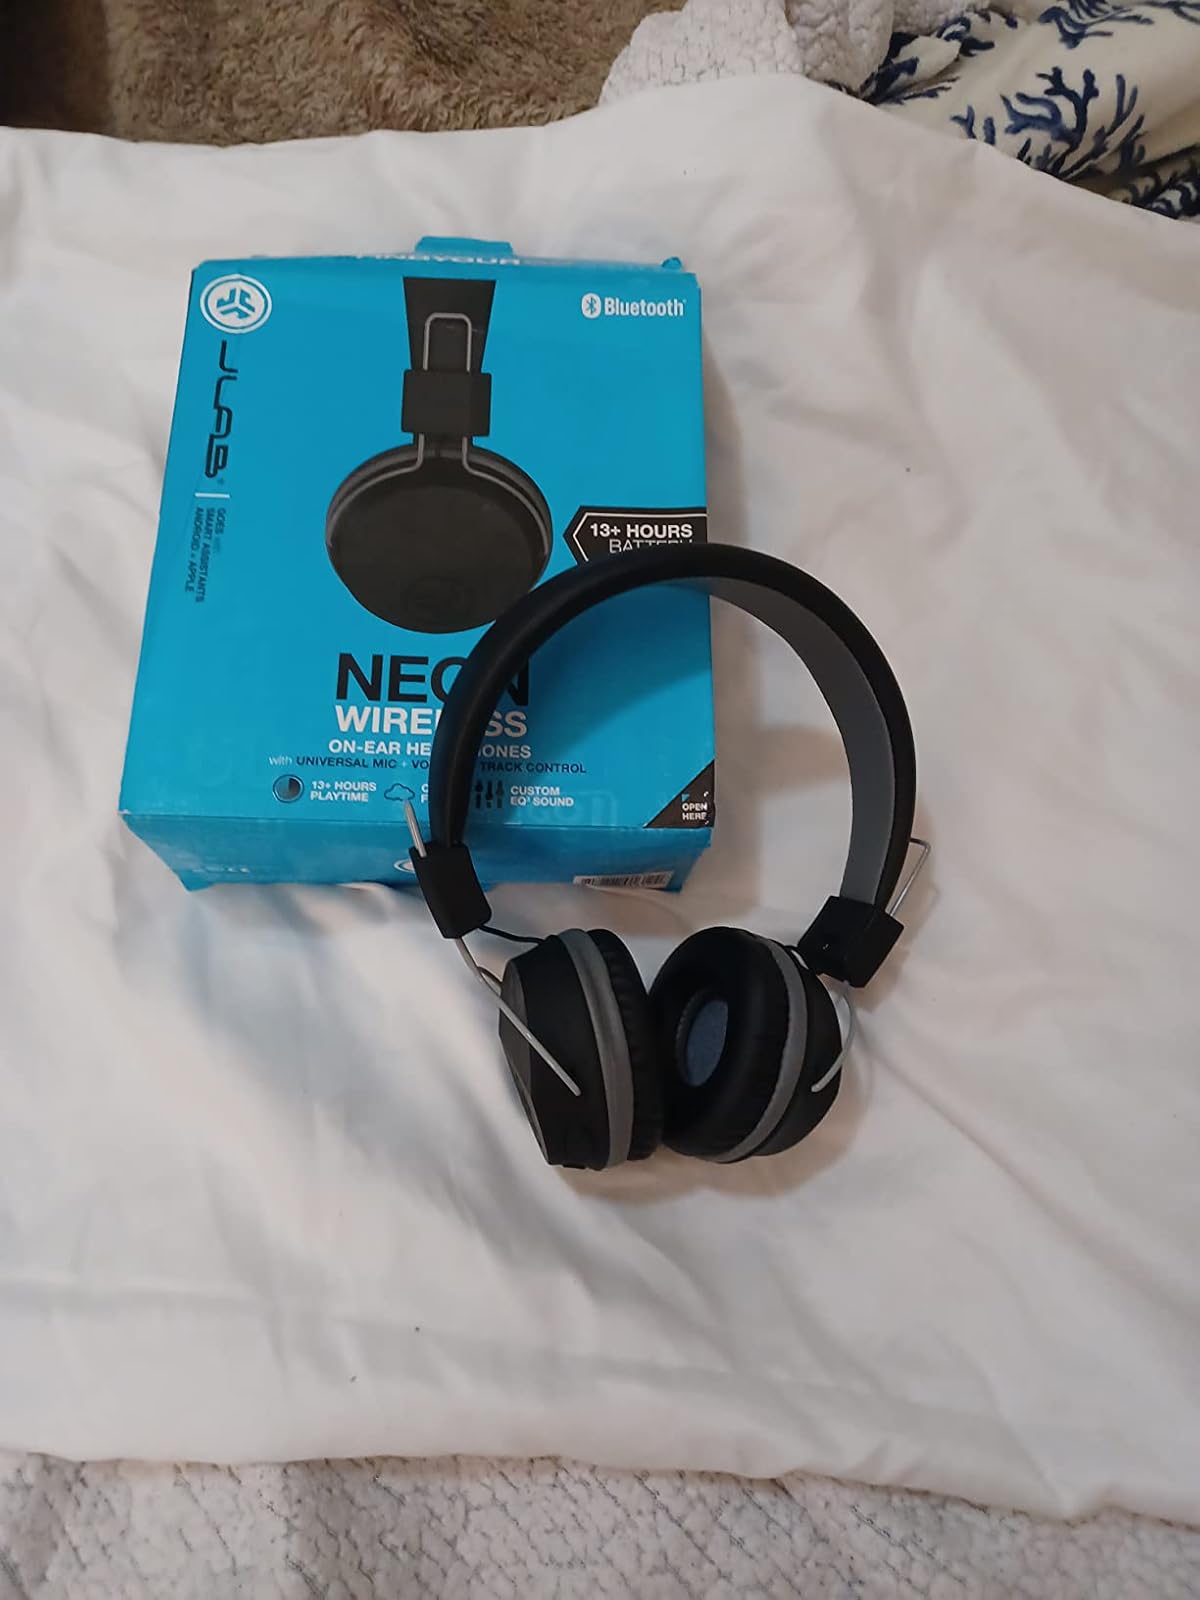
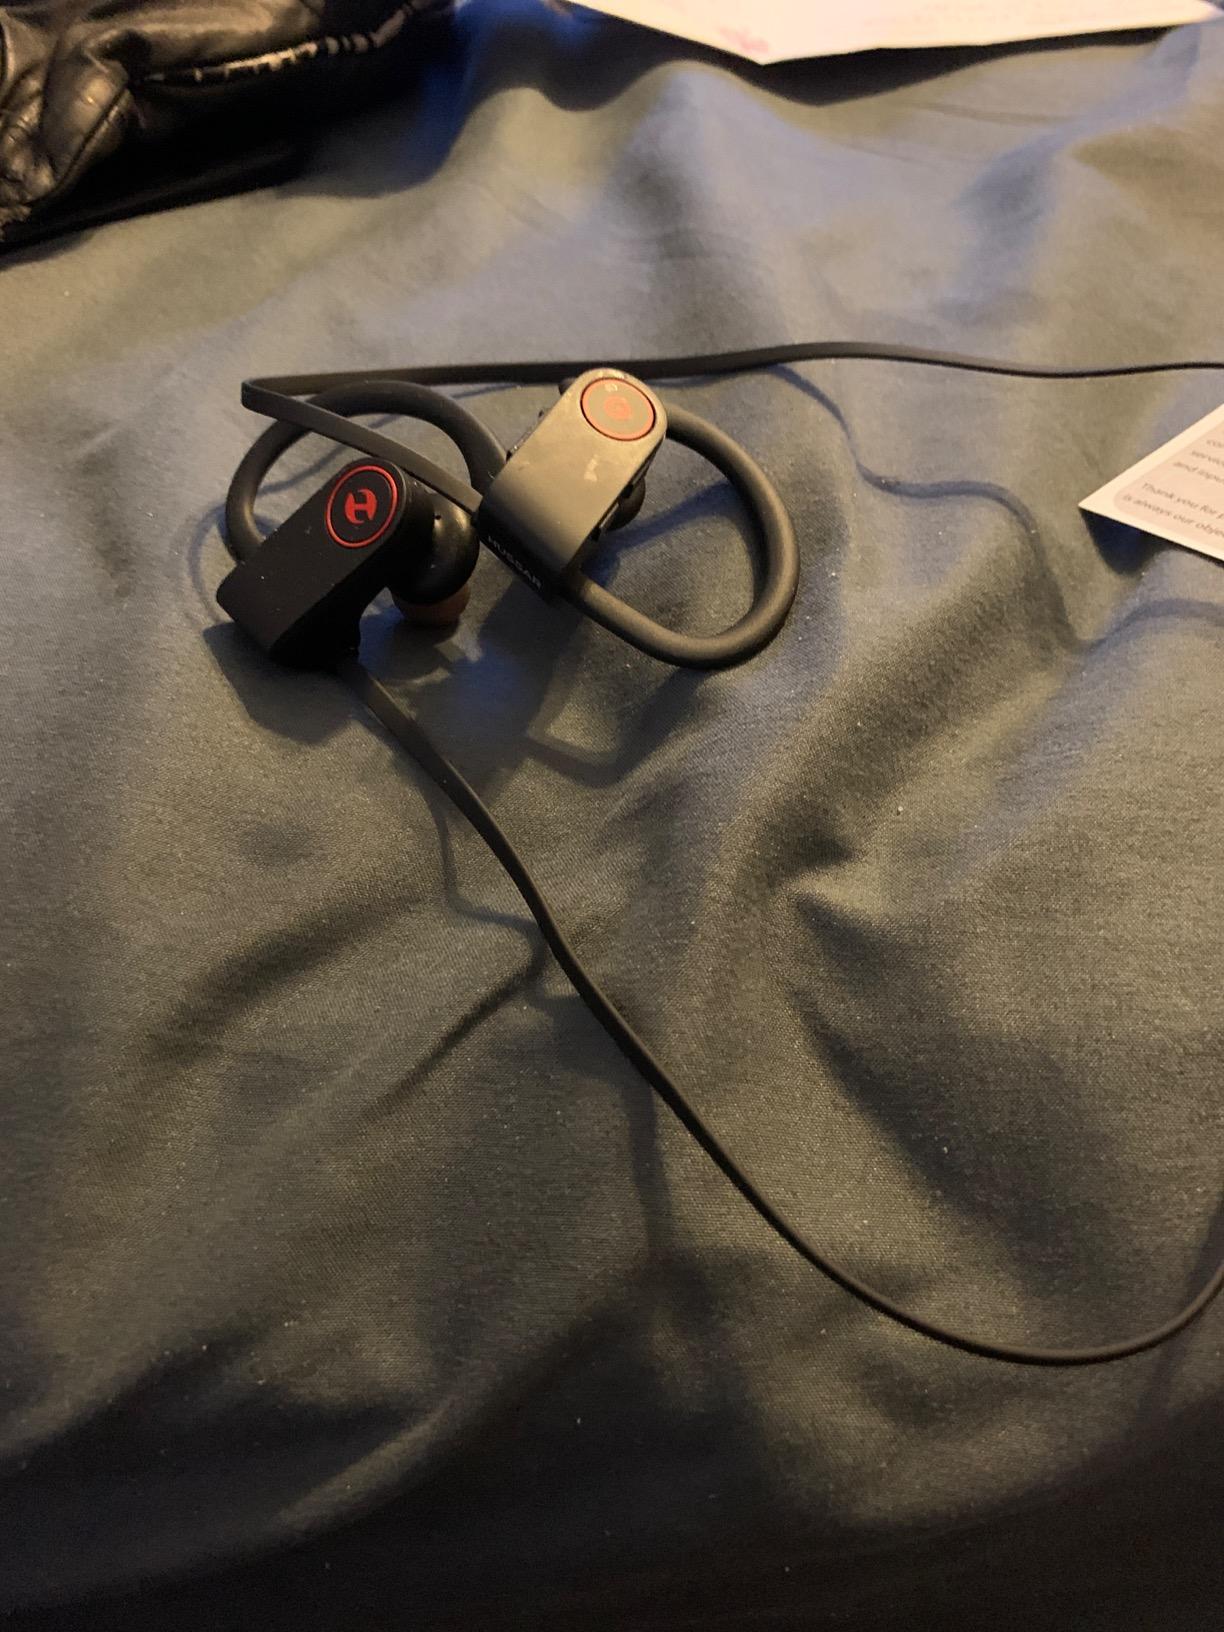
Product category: headphones
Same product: no